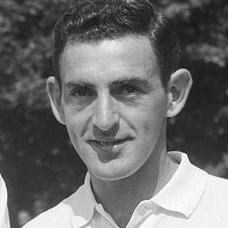
Age: 32